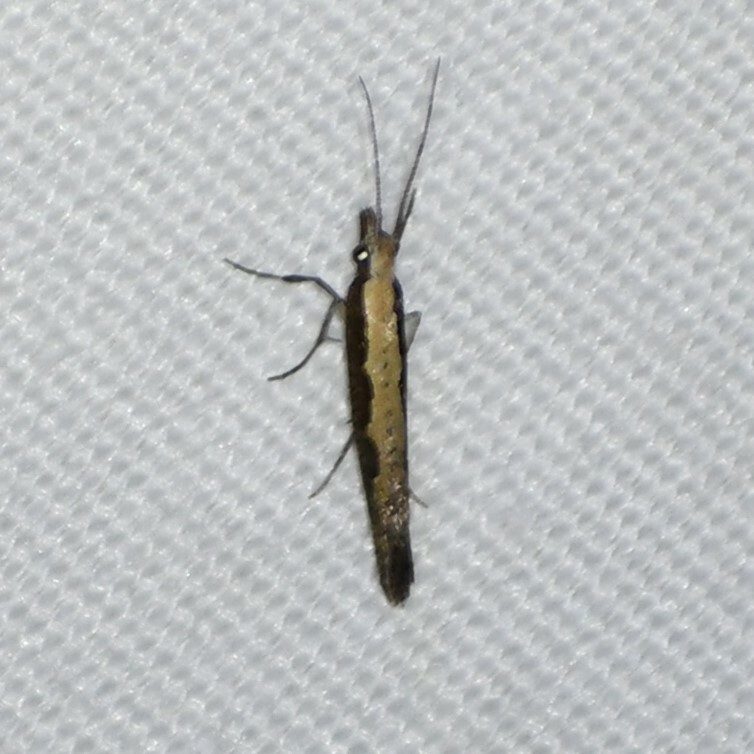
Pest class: diamondback_moth